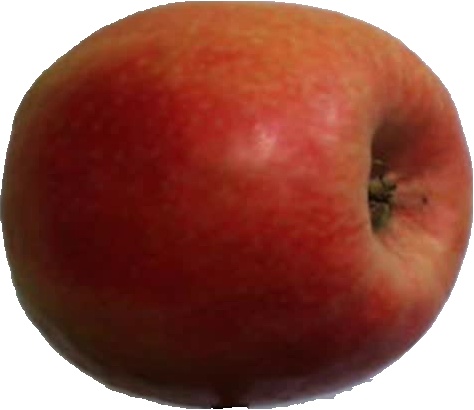
Label: apple_pink_lady_1